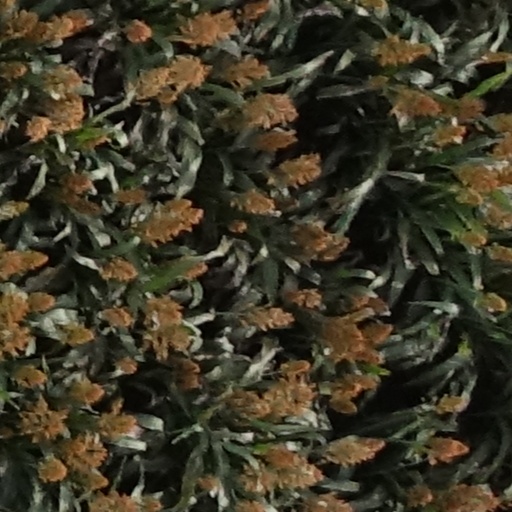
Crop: sorghum